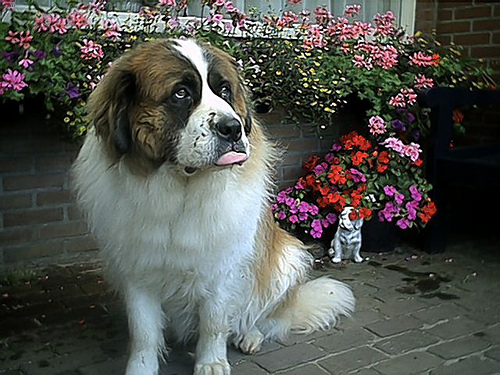
Animal: dog
Breed: saint bernard